Sebastián (sculptor)

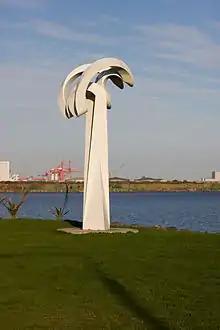
"Awaiting the Mariner" in Dublin

Sebastián was born Enrique Carbajal González on November 16, 1947, in Santa Rosalía de Camargo, Chihuahua in northern Mexico. He knew he wanted to be an artist since he was a small child. He lived in Chihuahua until he began studying in the Escuela Nacional de Artes Plásticas in Mexico City in 1964. When studying in Mexico City, he survived by working at restaurants and buying clothing to sell it for a profit in Chihuahua. Heavily influenced by the work of Henry Moore and Pablo Picasso, he won first place in the 1965 Annual Exposition of the National Plastic Arts School at UNAM.